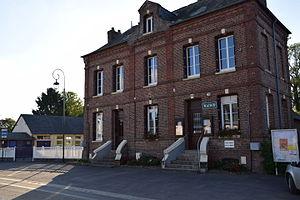
Mairie
Ronchois est une commune française située dans le département de la Seine-Maritime en région Normandie.